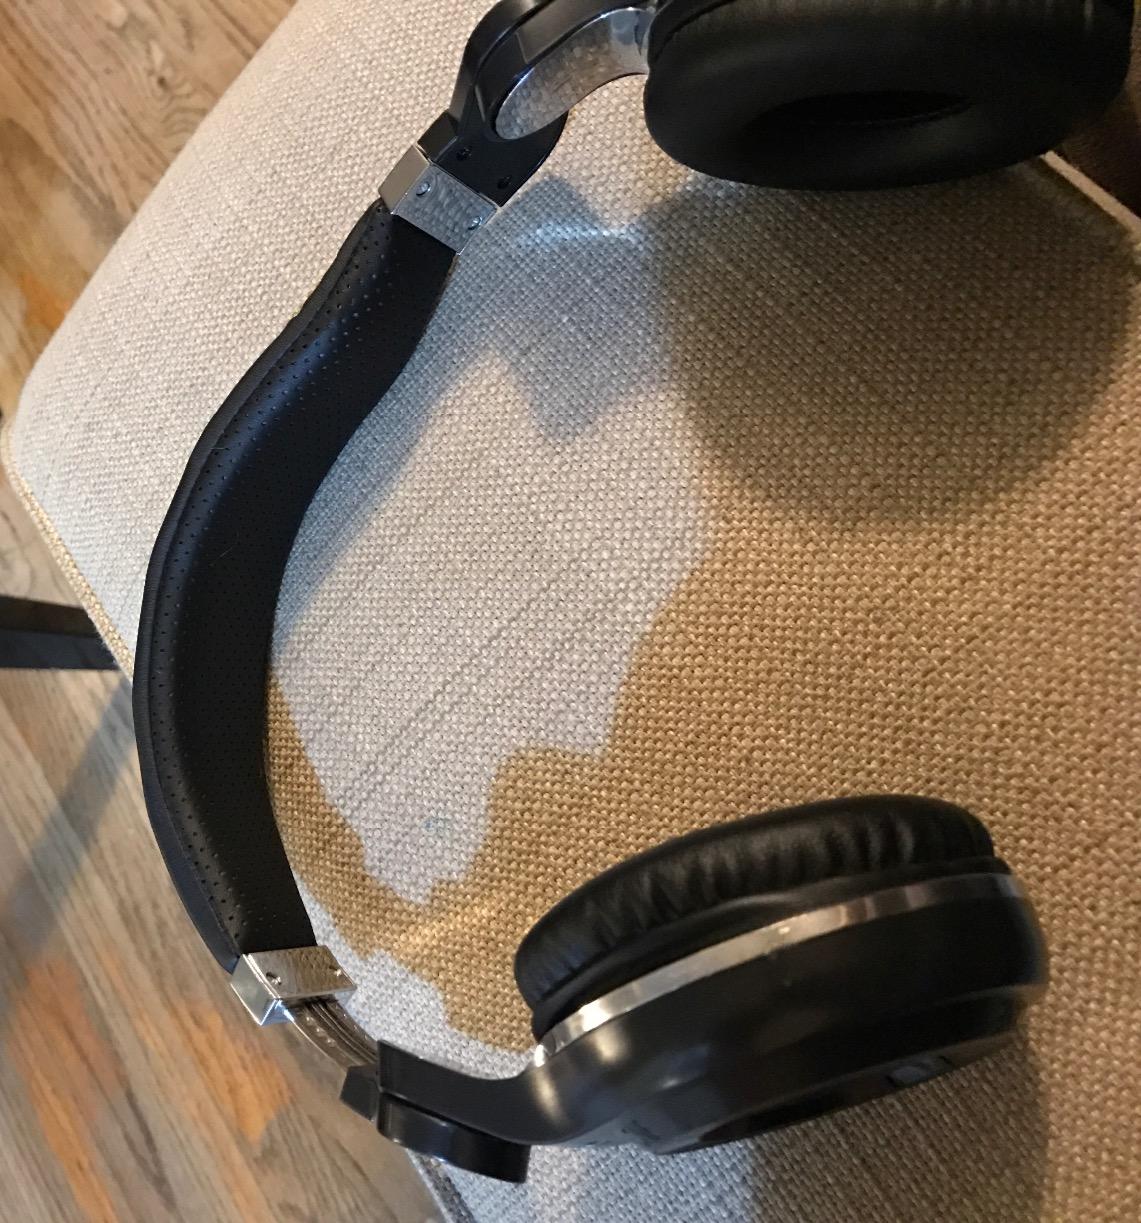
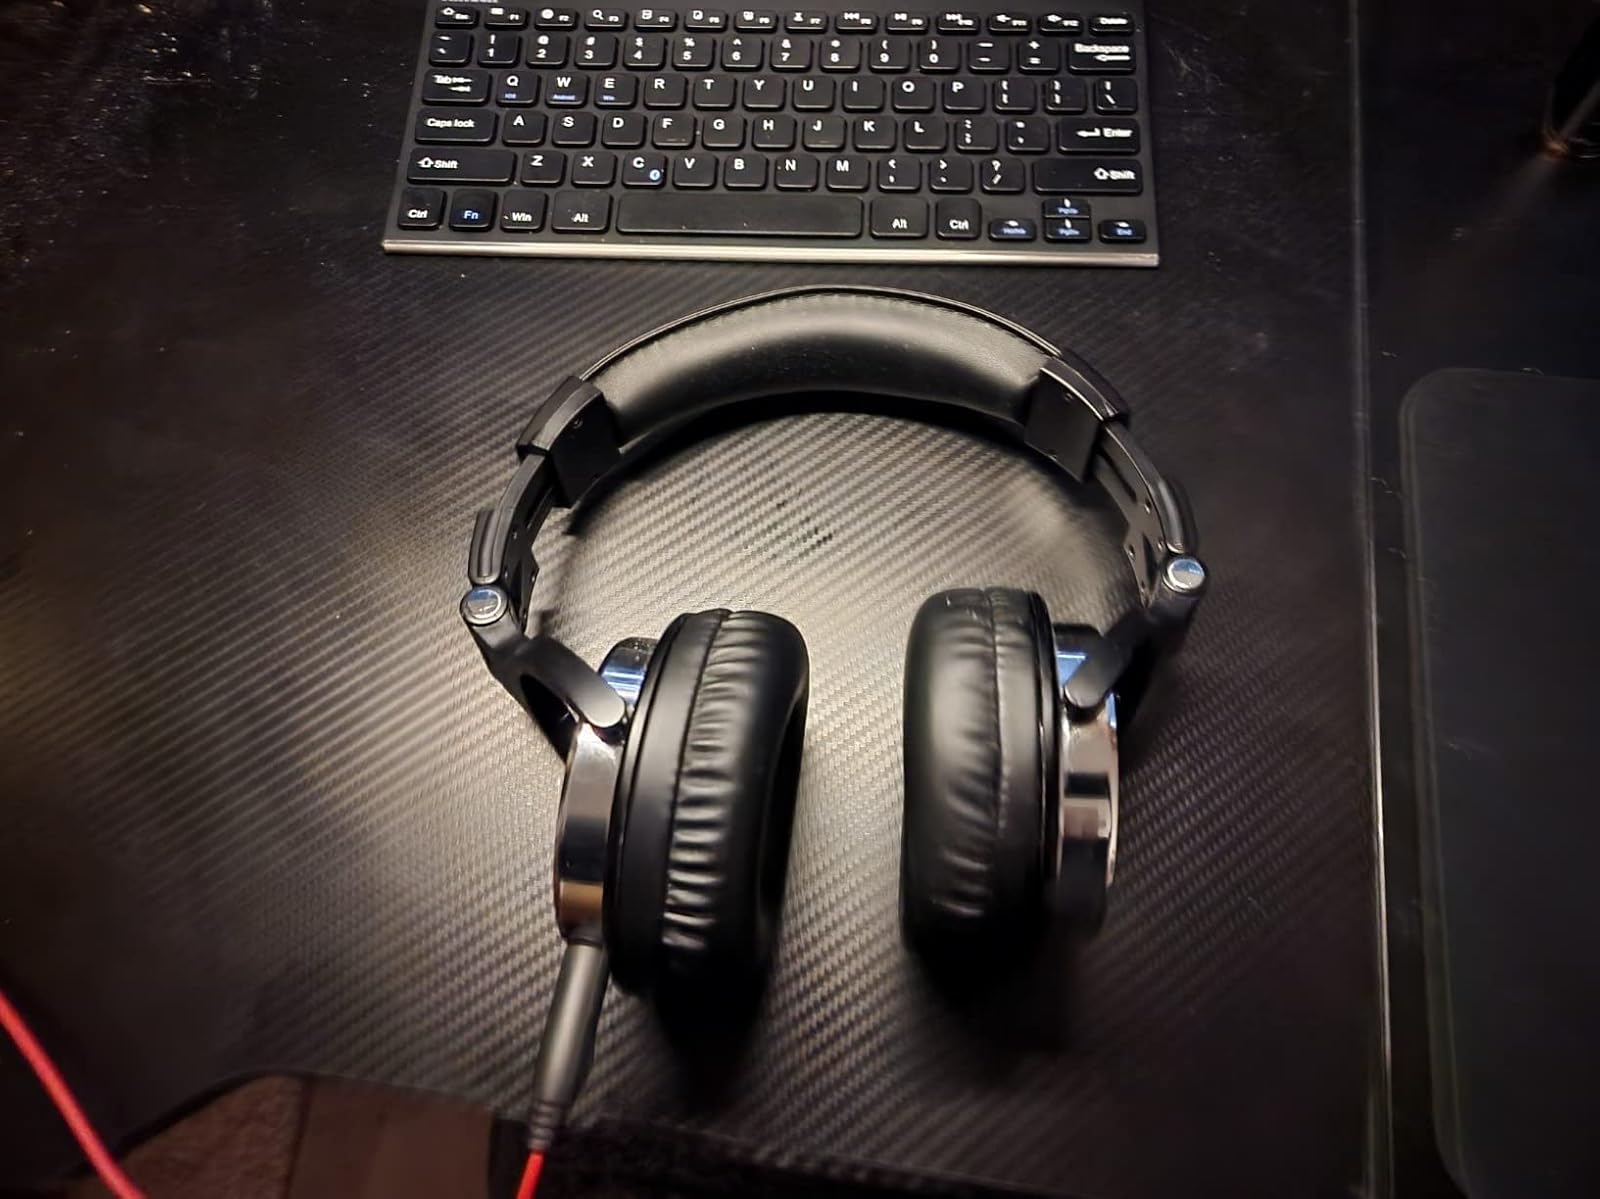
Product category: headphones
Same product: no